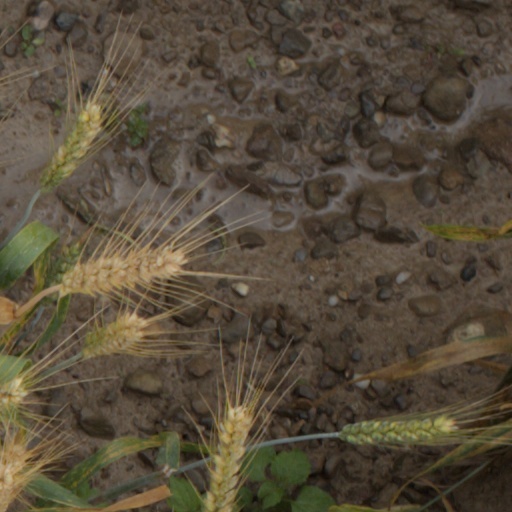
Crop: wheat